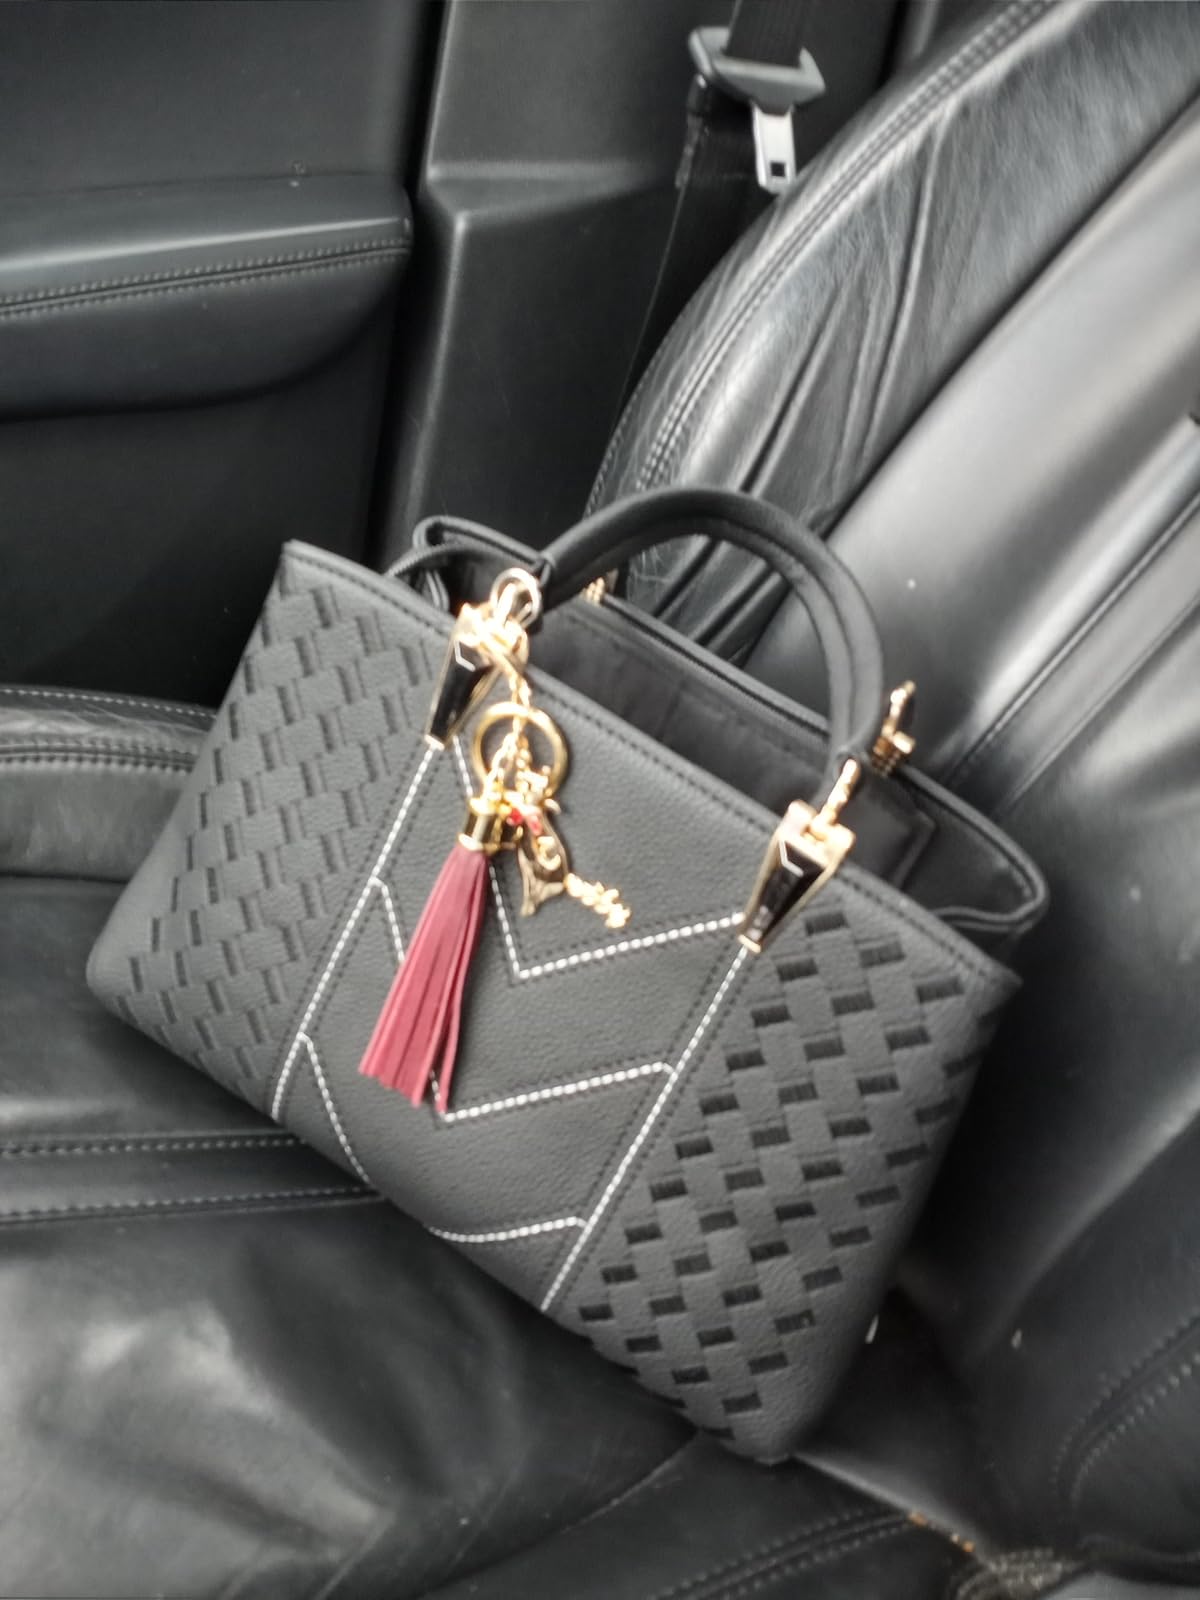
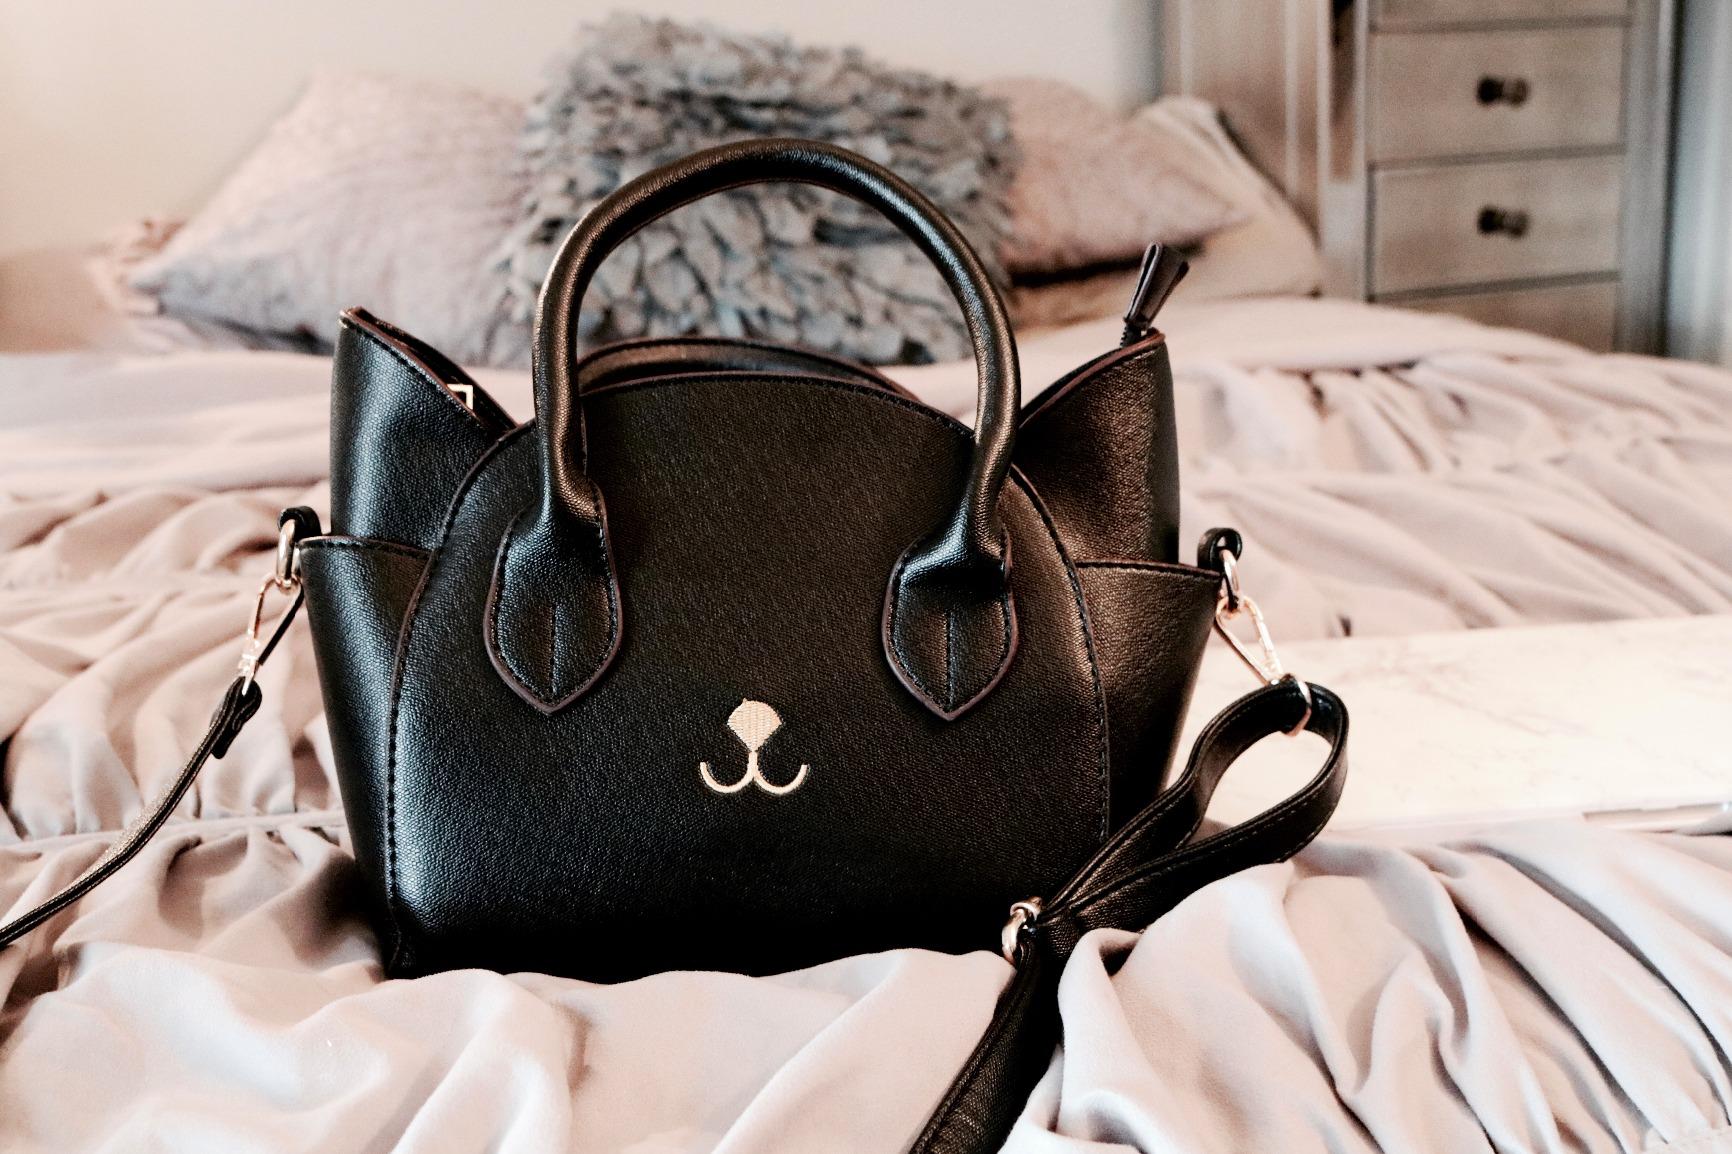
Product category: accessories_handbag
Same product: no